Meet the Spartans

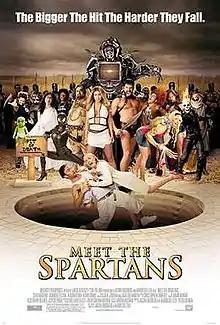
Theatrical release poster

Meet the Spartans is a 2008 American parody film written and directed by Jason Friedberg and Aaron Seltzer. The film is mainly a parody of the 2006 film "300", although it also references many other films, TV shows, people and pop cultural events of the time, in a manner similar to previous films that Friedberg and Seltzer had been involved in such as "Scary Movie", "Date Movie" and "Epic Movie". The film stars Sean Maguire, Carmen Electra, Ken Davitian, and Kevin Sorbo.